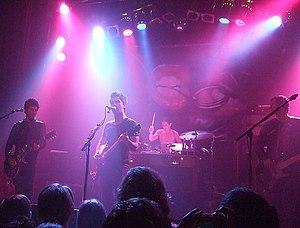
Stereophonics est un groupe de rock britannique, originaire de Cwmaman, au Pays de Galles. Formé en 1992, il est mené par Kelly Jones, et composé de Richard Jones, Adam Zindani et Jamie Morrison.